Hawkridge, Chittlehampton

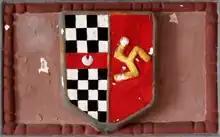
Detail of overmantel at Hawkridge Barton, showing the arms of Acland (with a crescent for difference) impaling Tremayne

Anthony's son, Baldwin Acland (1593–1659) married Elizabeth Tremayne at Lamerton in 1615, a year after his father's death. In the "Inner Room", next to the Great Hall at Hawkridge Barton survives a plaster overmantel showing the arms of Acland impaling Tremayne, representing this marriage. Elizabeth was the fifth daughter of Arthur Tremayne (1553–1635) of Collacombe in the parish of Lamerton, Devon, and his wife Mary, a daughter of Admiral Sir Richard Grenville (1542–1591), the famous captain of the "Revenge".